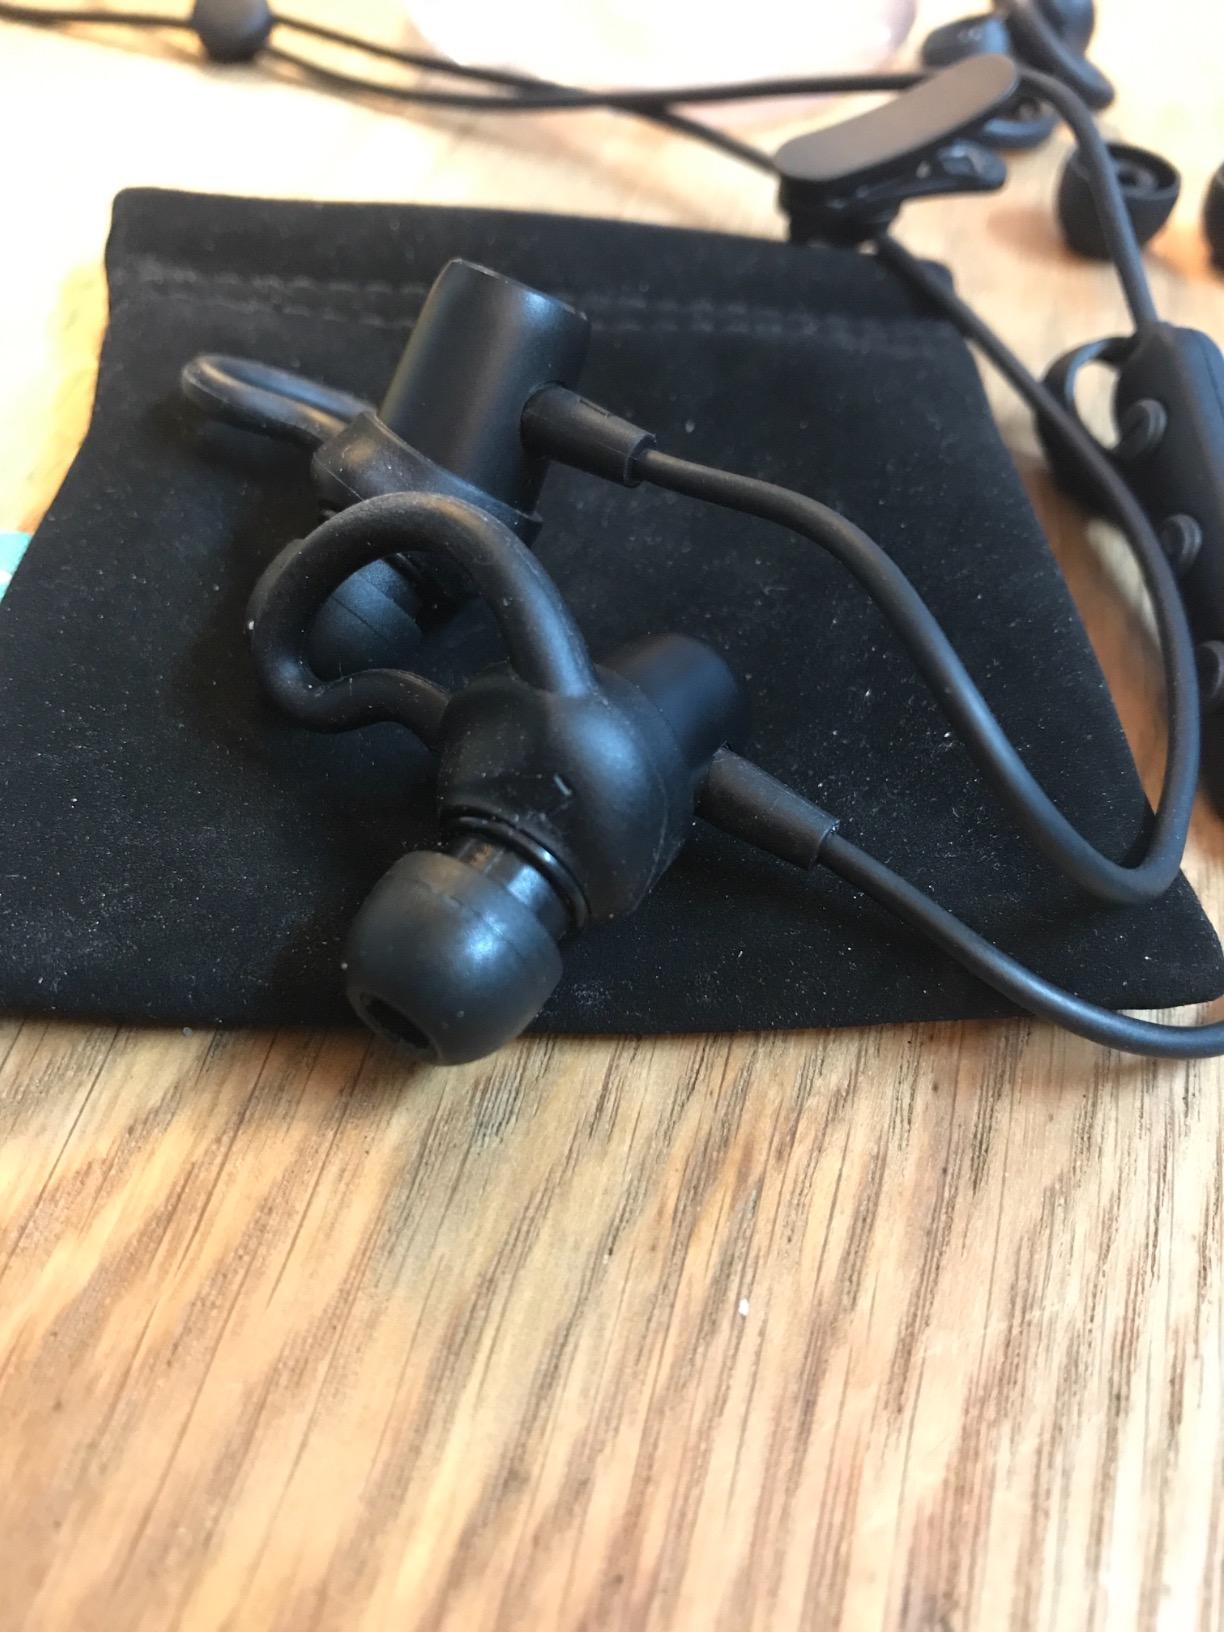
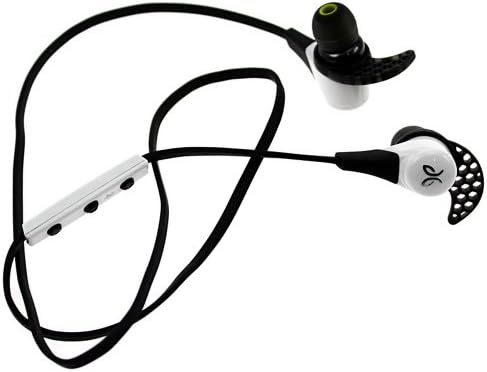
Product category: headphones
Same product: no